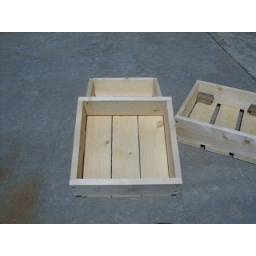
inside view of grow box - note the spacing in between base boards, these provide drainage